Mudhai Devi Temple

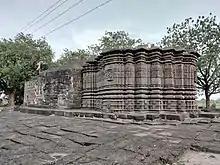
Mudhai Devi temple of Hemadpanti architecture at Waghali village in Chalisgaon Tehsil

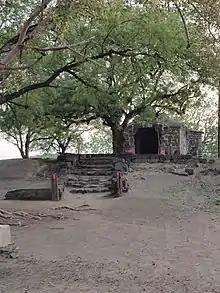
Mudhai Devi temple of Hemadpanti architecture at Waghali village in Chalisgaon Tehsil

Mudhai Devi temple is a temple of goddess Mudhai built as a Hemadpanti structure in village Waghali, in Chalisgaon tehsil of Jalgaon district in Khandesh region of Maharashtra, India.